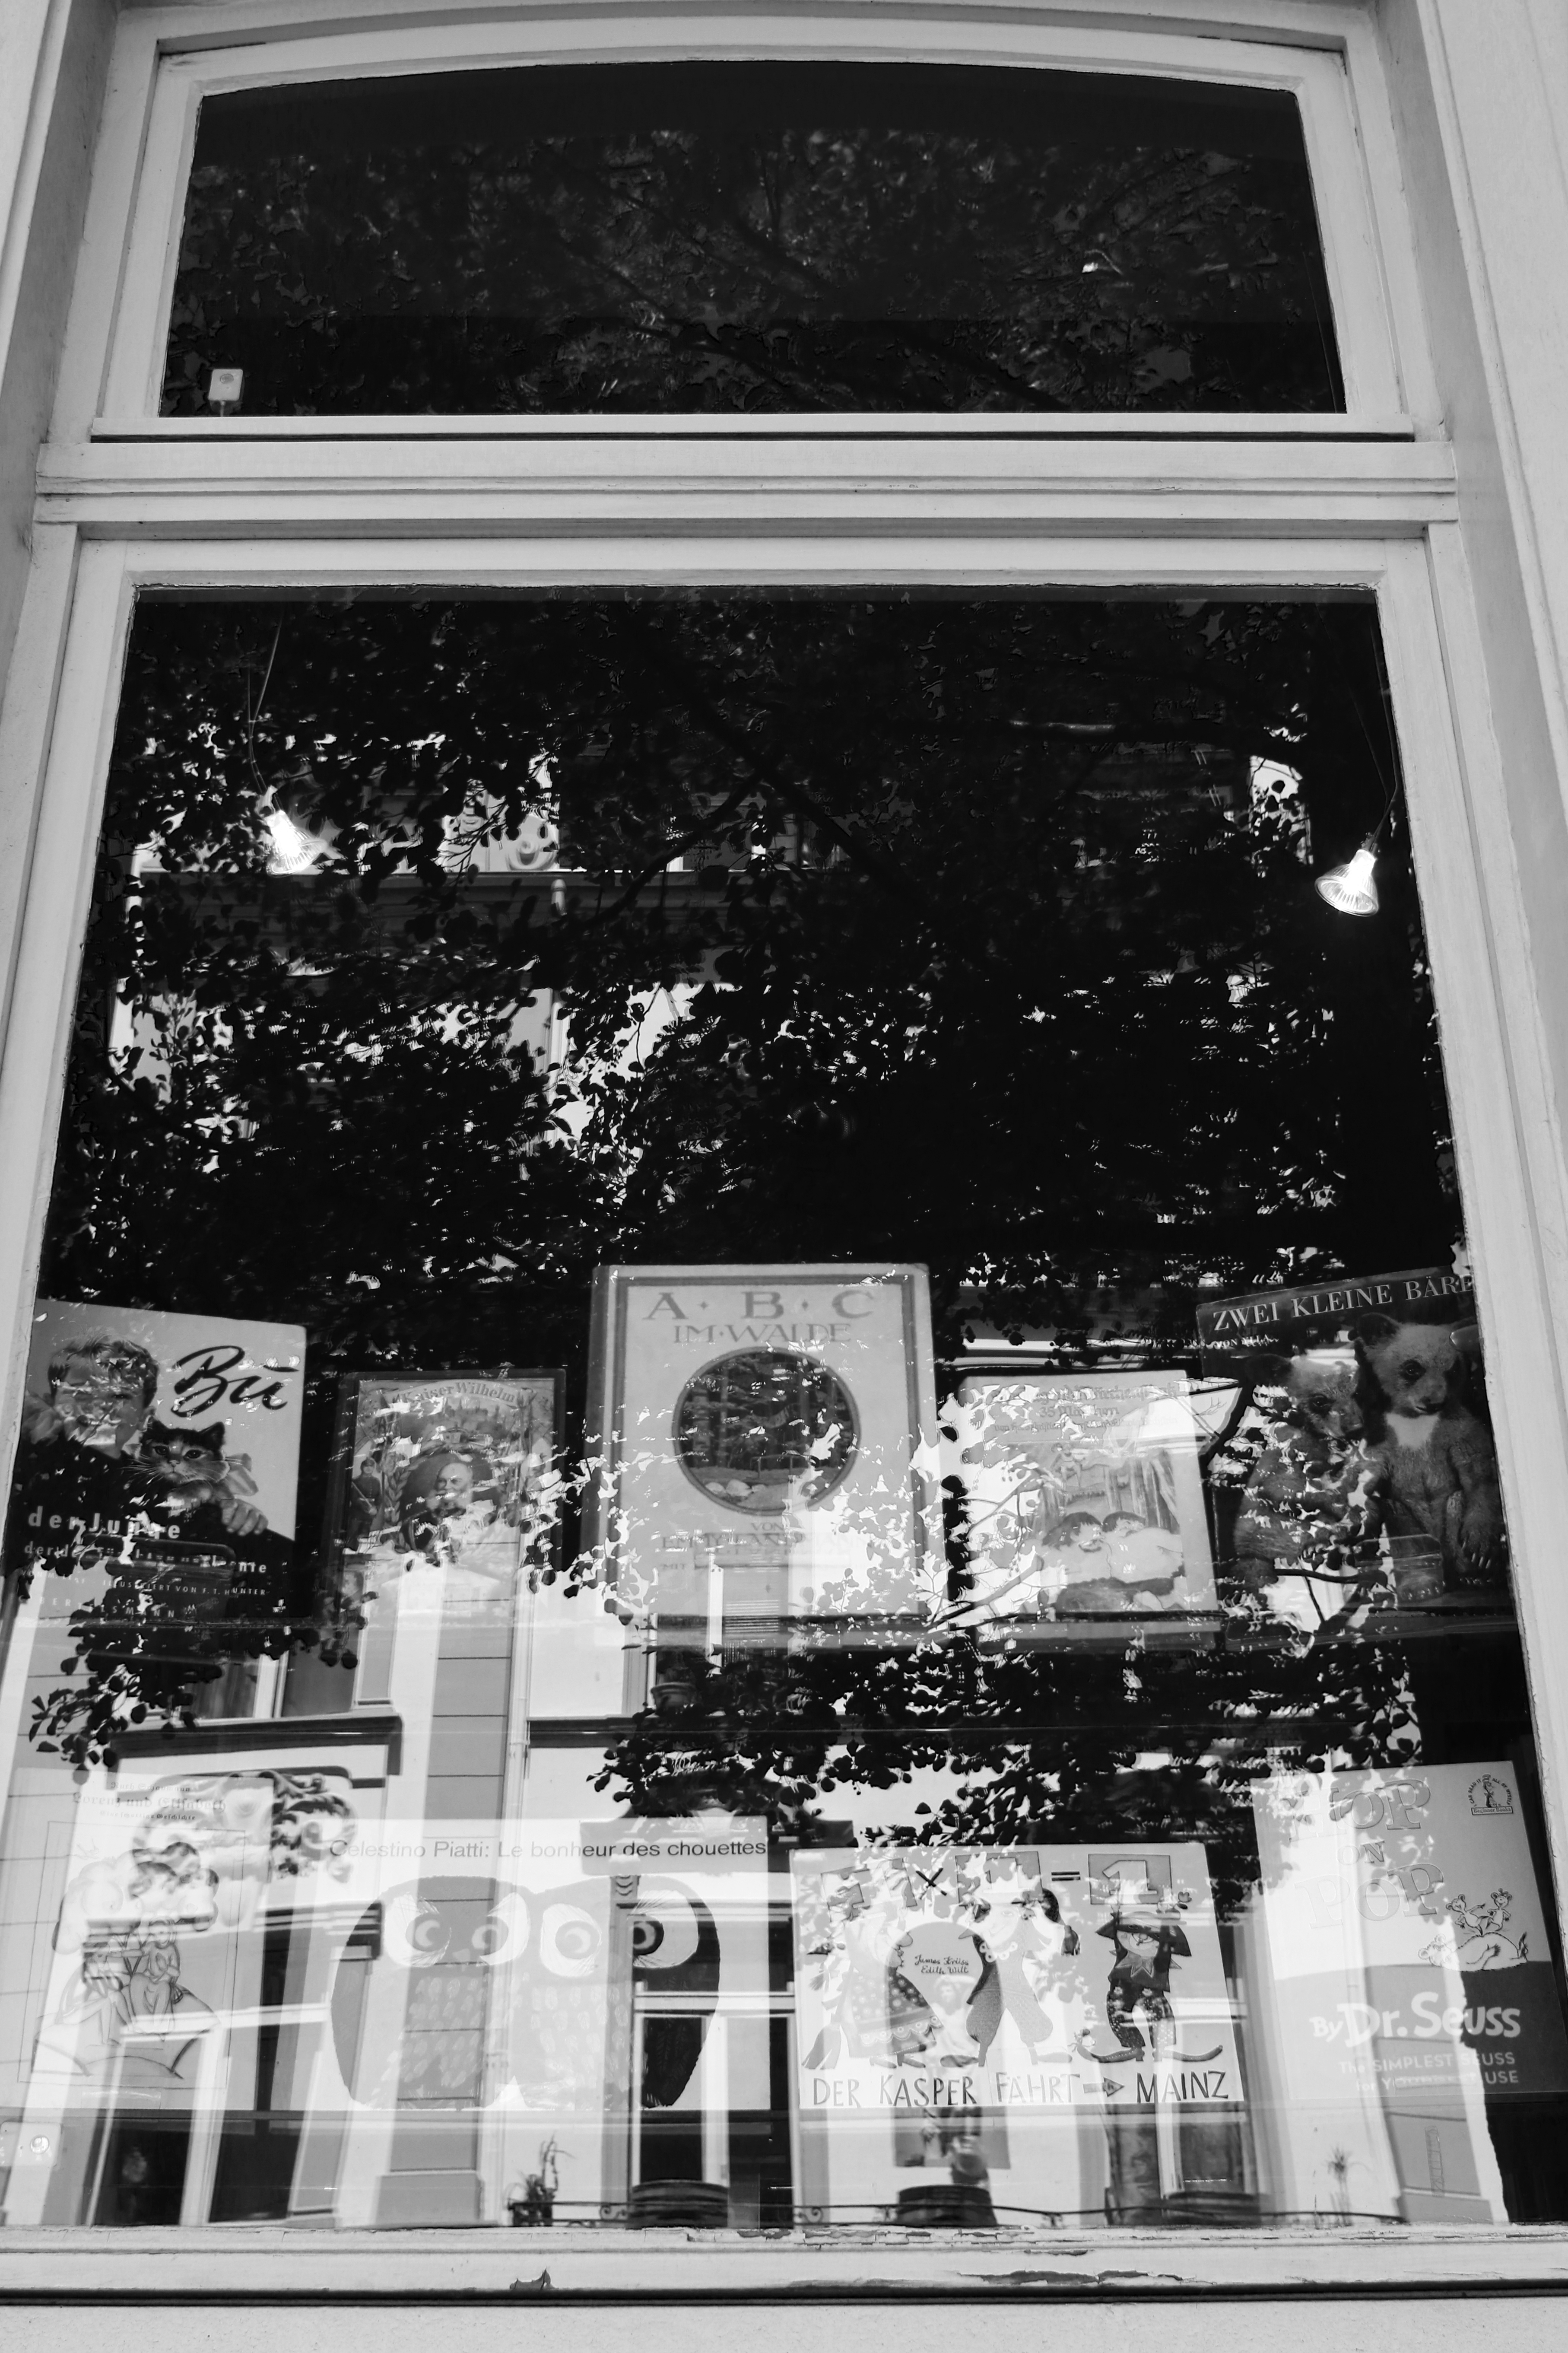
black and white, white, photography, window, black, monochrome, interior design, bw, blackandwhite, blackwhite, art, design, photograph, germany, alemania, allemagne, sw, schwarzweiss, schwarzweis, image, shape, germania, hesse, hassia, hessen, schwarzweissfotografie, schwarzweisfotografie, wiesbaden, monochrome photography